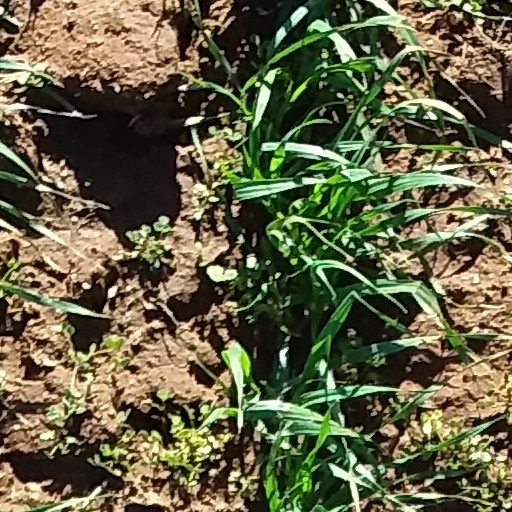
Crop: wheat